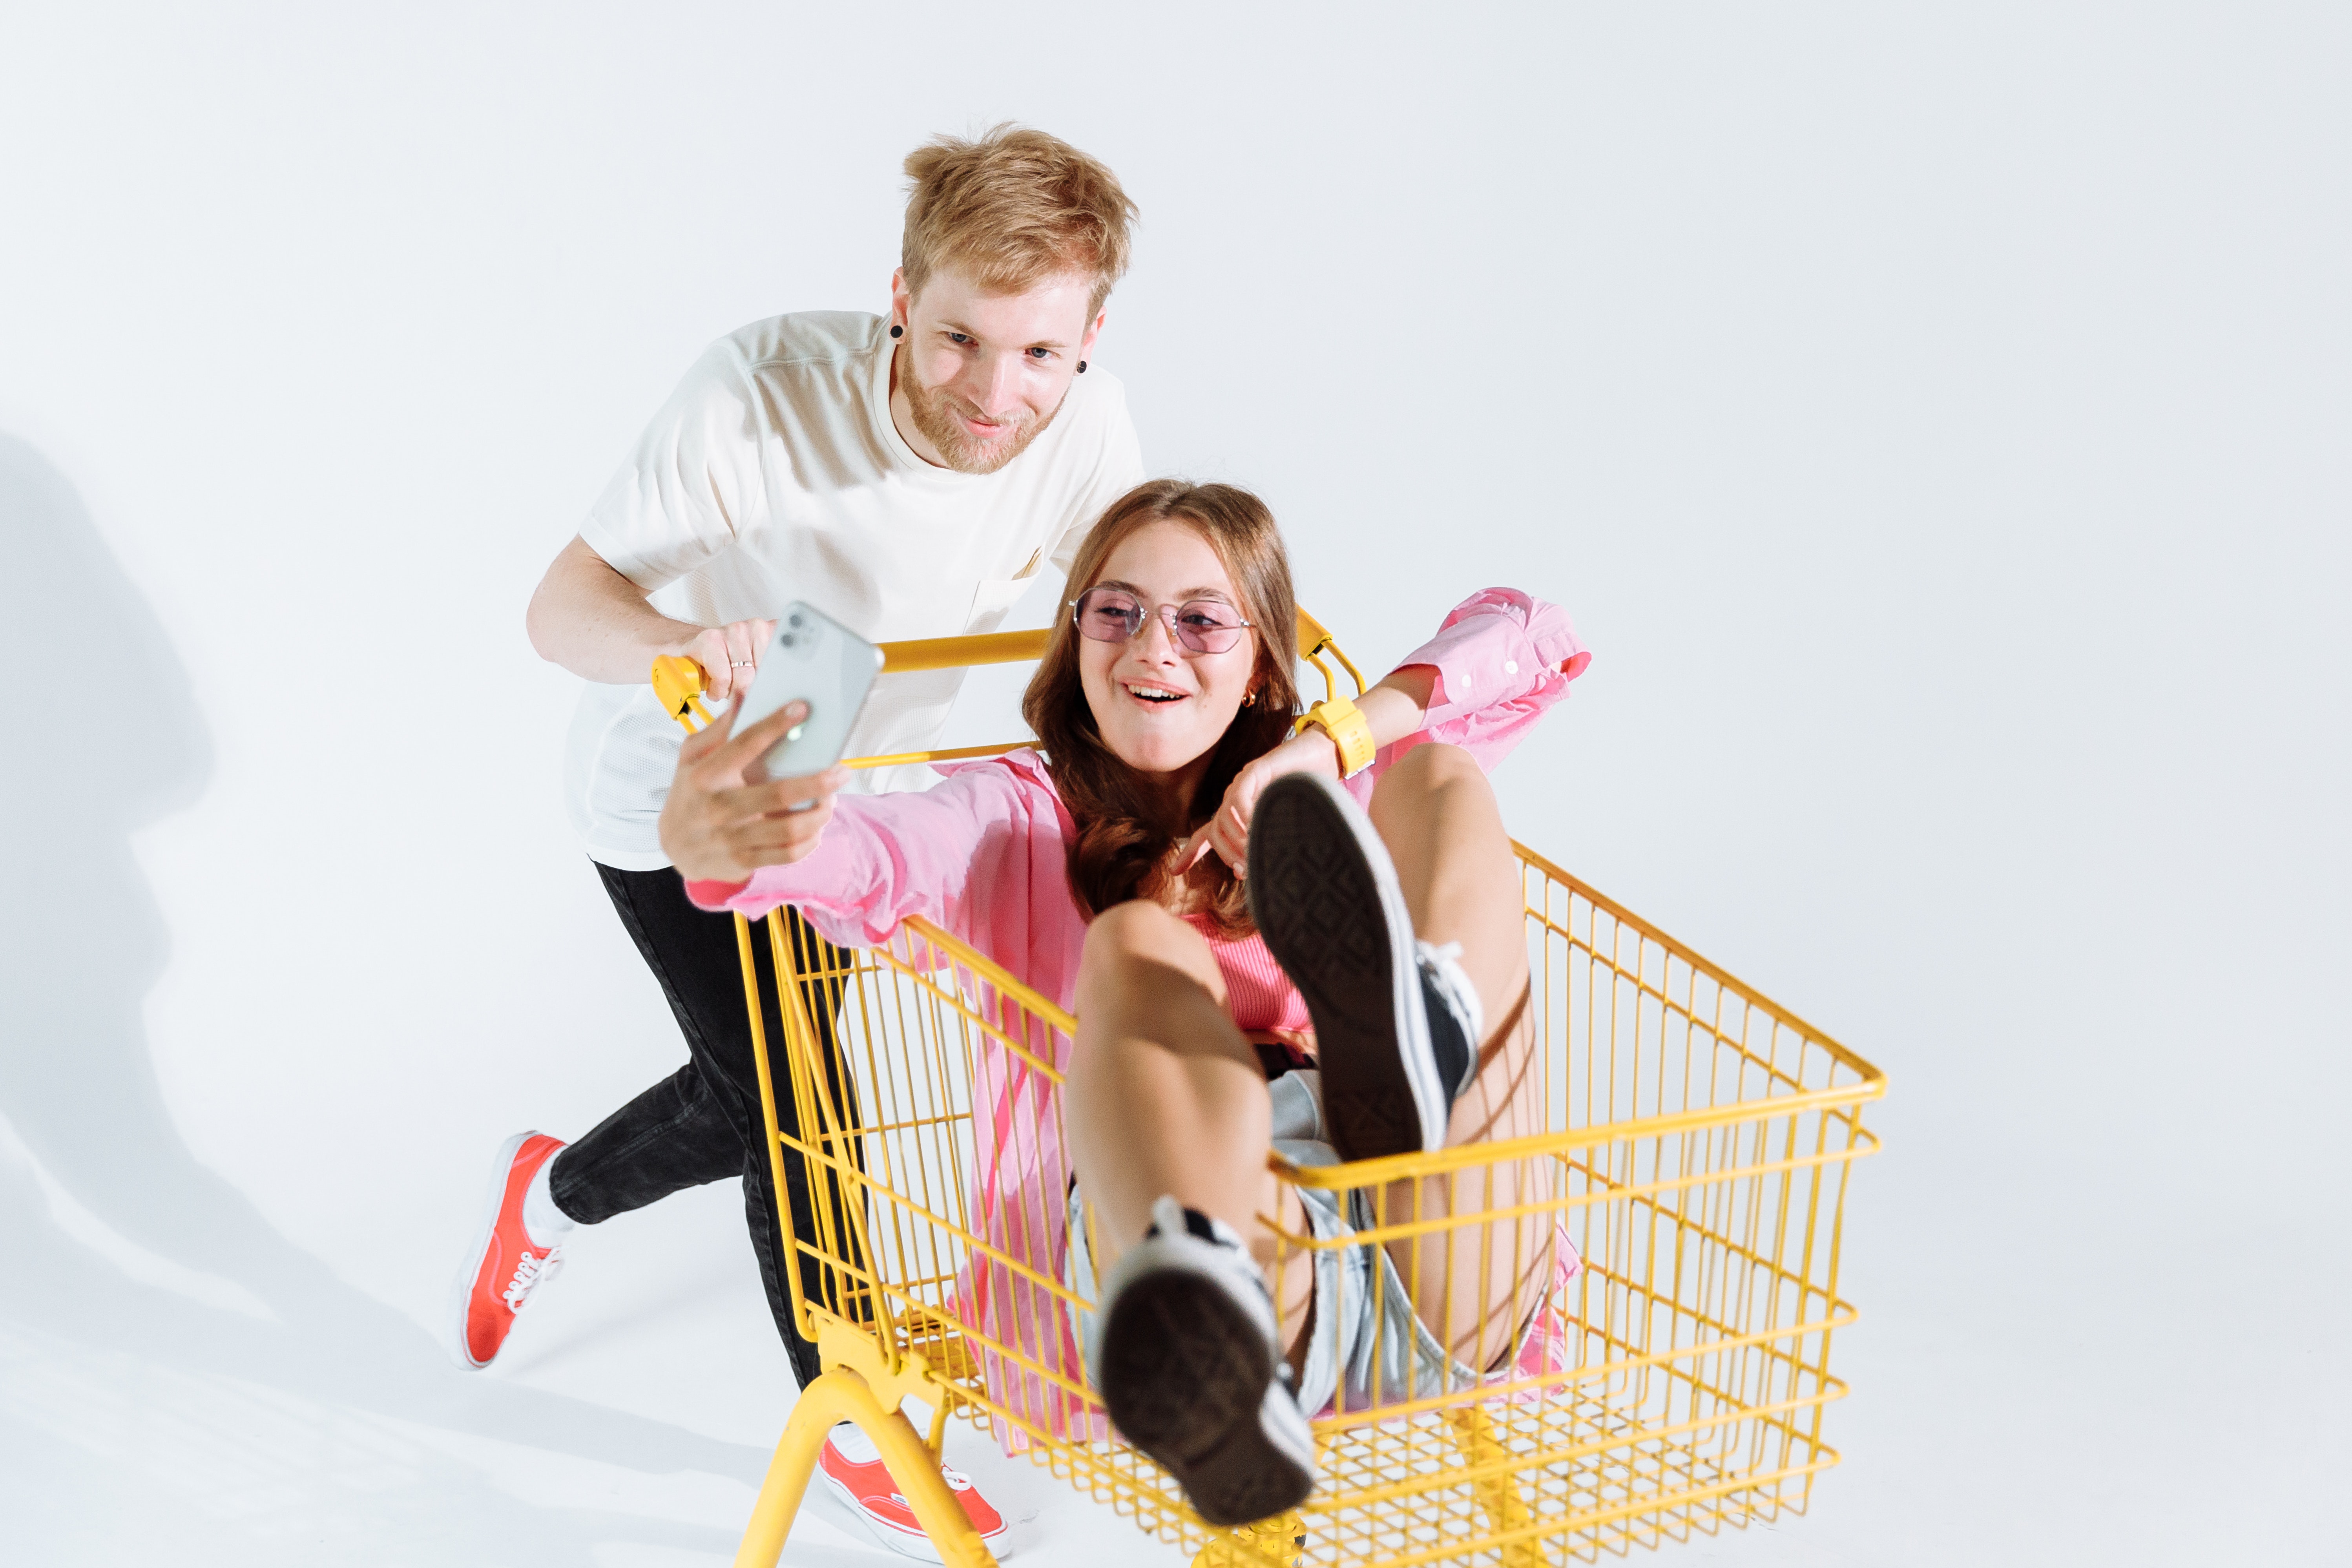
woman, shorts, smile, leg, happy, gesture, flash photography, leisure, sneakers, t shirt, eyewear, recreation, thigh, performing arts, shopping cart, event, entertainment, fun, sitting, magenta, sandal, bag, child, baby products, amusement ride, graphic design, play, photo shoot, performance